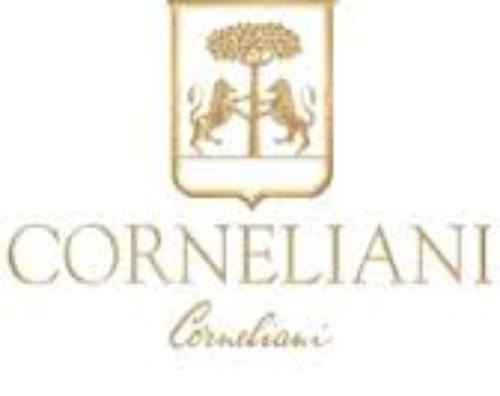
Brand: corneliani
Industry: Clothes